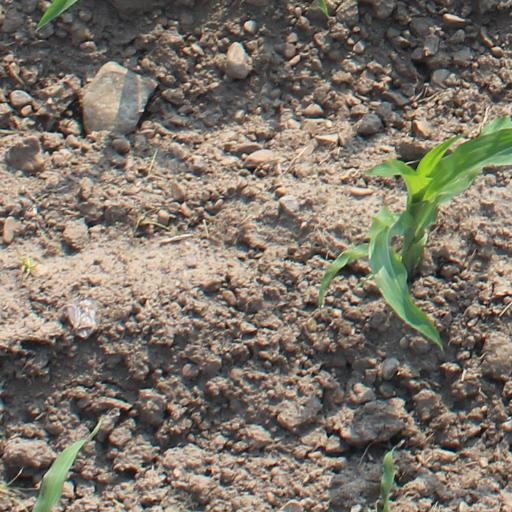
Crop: maize; corn